The Elephant Curve

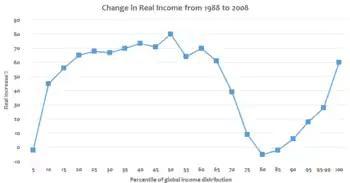
Global changes in real income by income percentile - v1

The Elephant Curve, also known as the "Lakner-Milanovic" graph or the "global growth incidence curve", is a graph that illustrates the unequal distribution of income growth for individuals belonging to different income groups. The original graph was published in 2013 and illustrates the change in income growth that occurred from 1988 to 2008. The x axis of the graph shows the percentiles of the global income distribution. The y axis shows the cumulative growth rate percentage of income. The main conclusion that can be drawn from the graph is that the global top 1% experienced around a 60% increase in income, whereas the income of the global middle increased 70 to 80%.